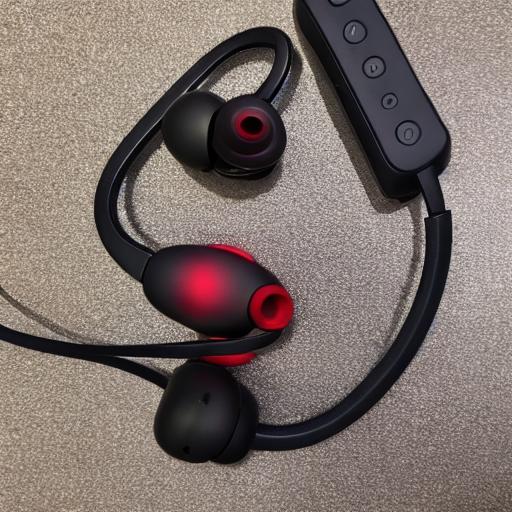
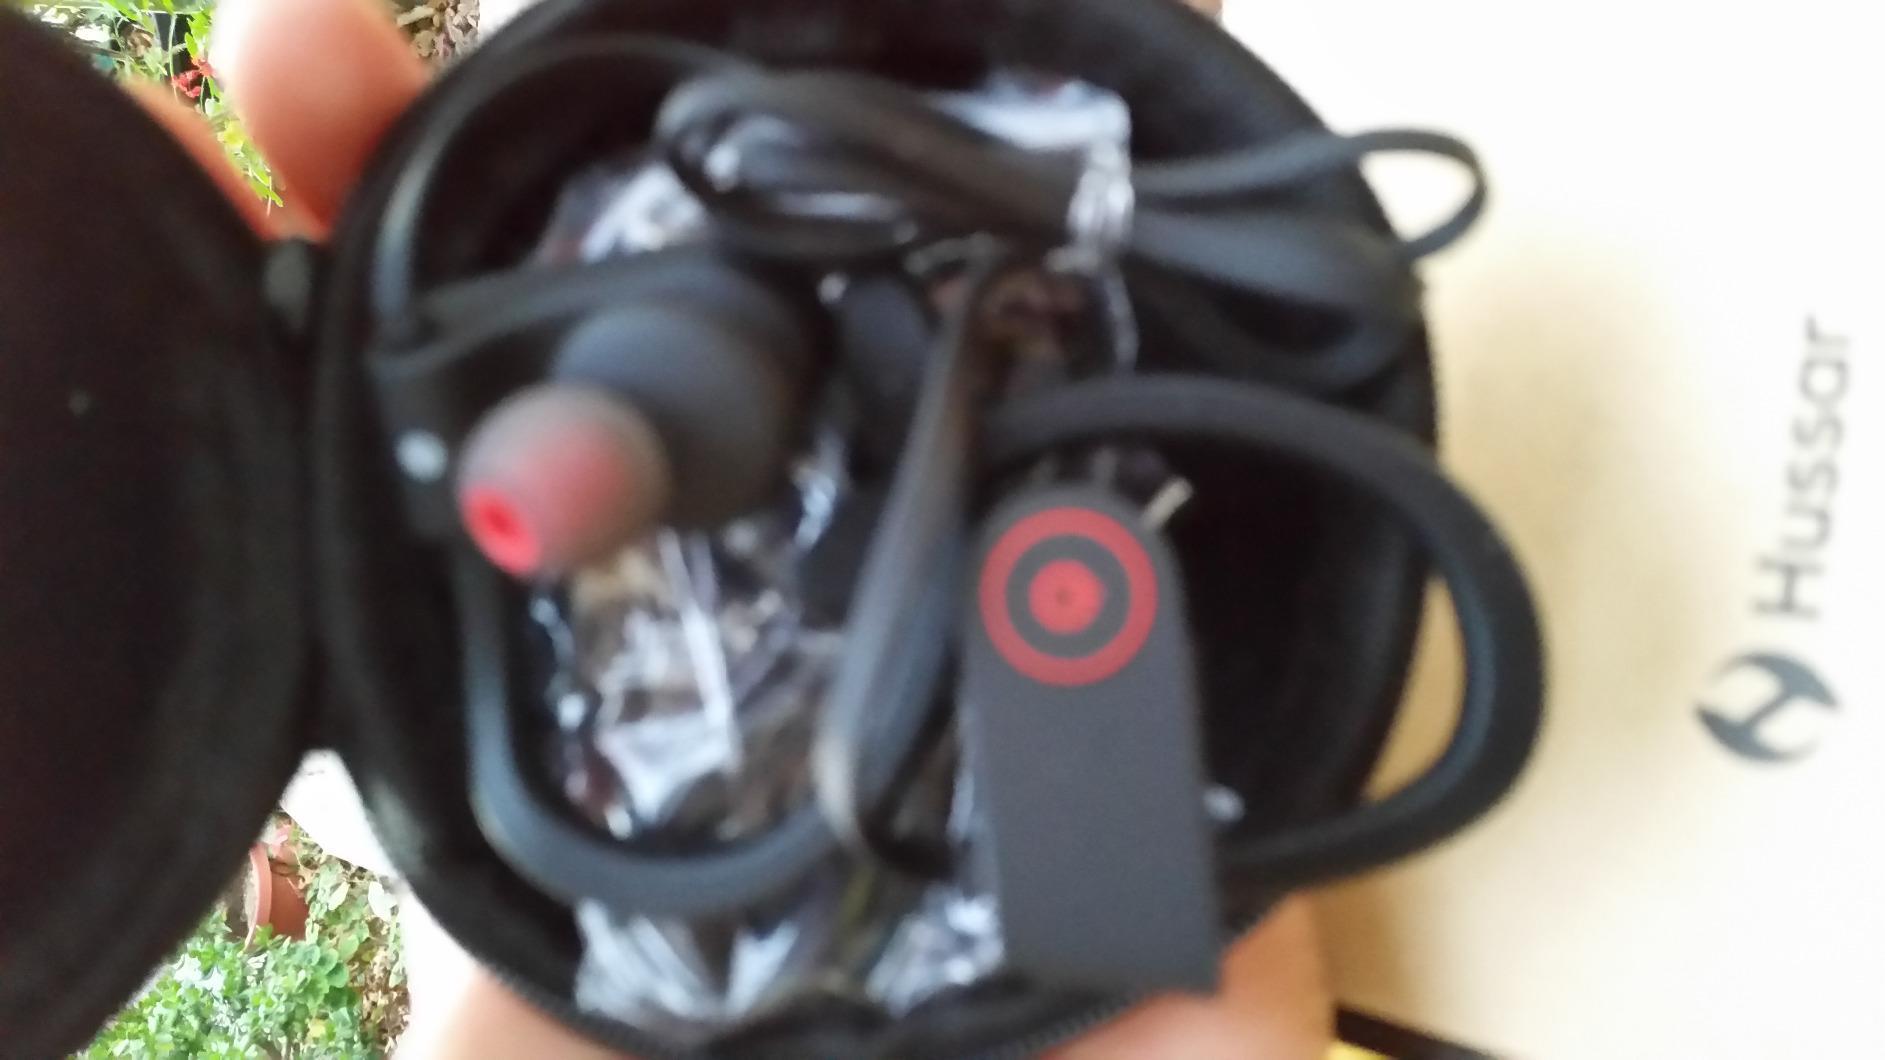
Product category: headphones
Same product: no